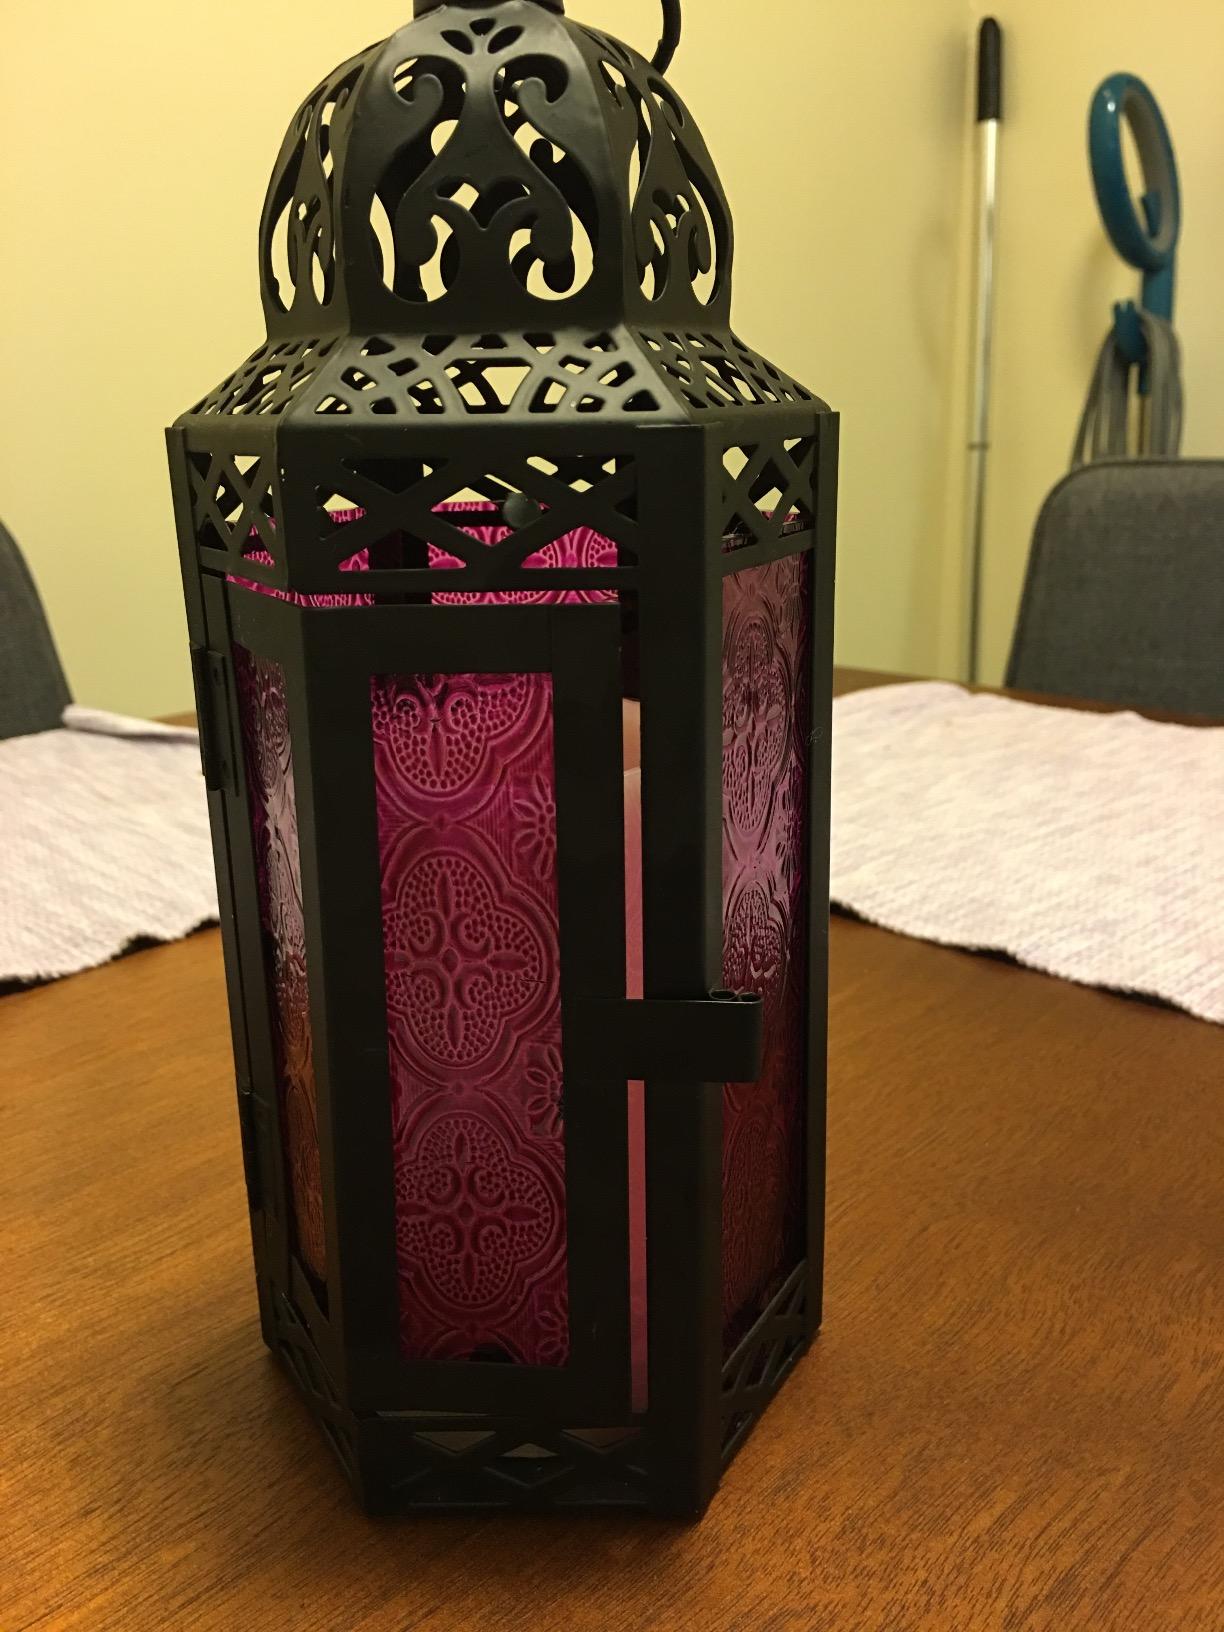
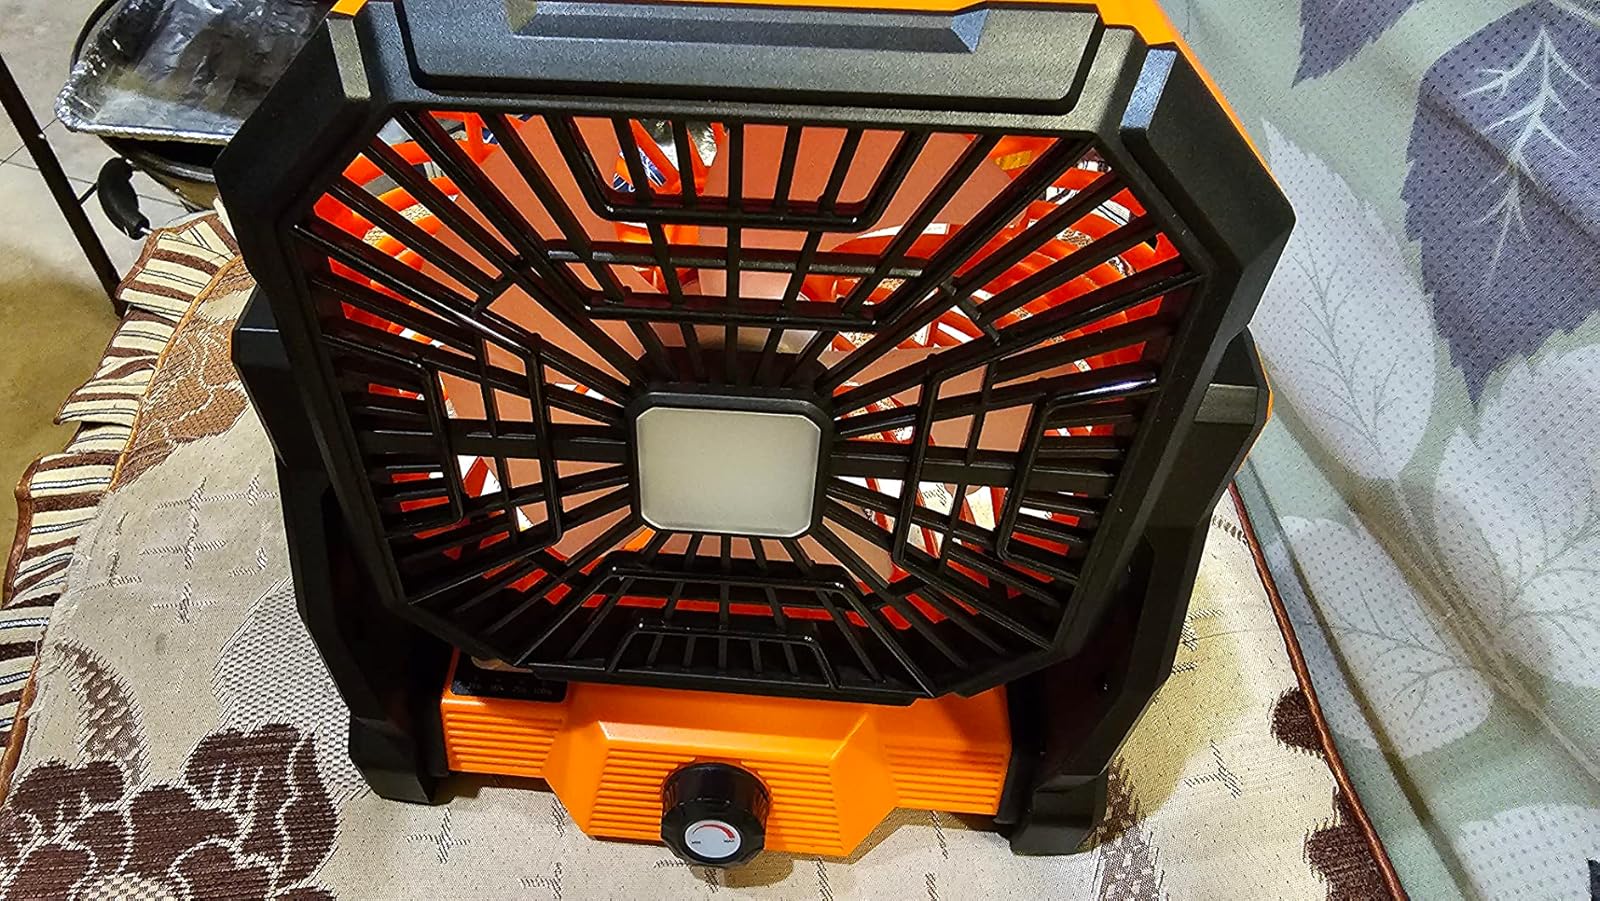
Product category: lantern
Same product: no